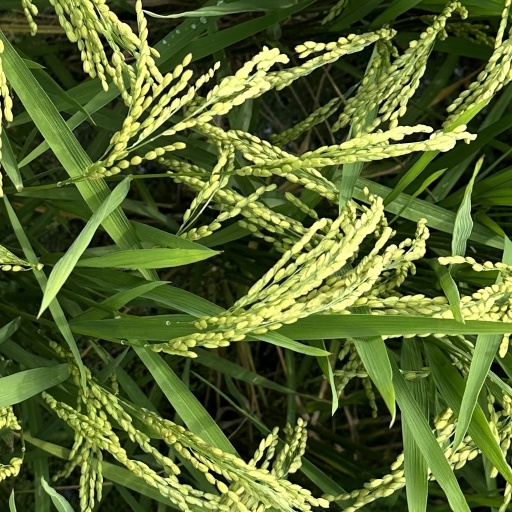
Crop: rice